Ruth Collie

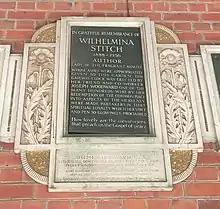
Plaque dedicated to Collie under her pen name at Golders Green Crematorium

Collie died in 1936 after a brief illness at the age of 48. She was cremated at Golders Green Crematorium.